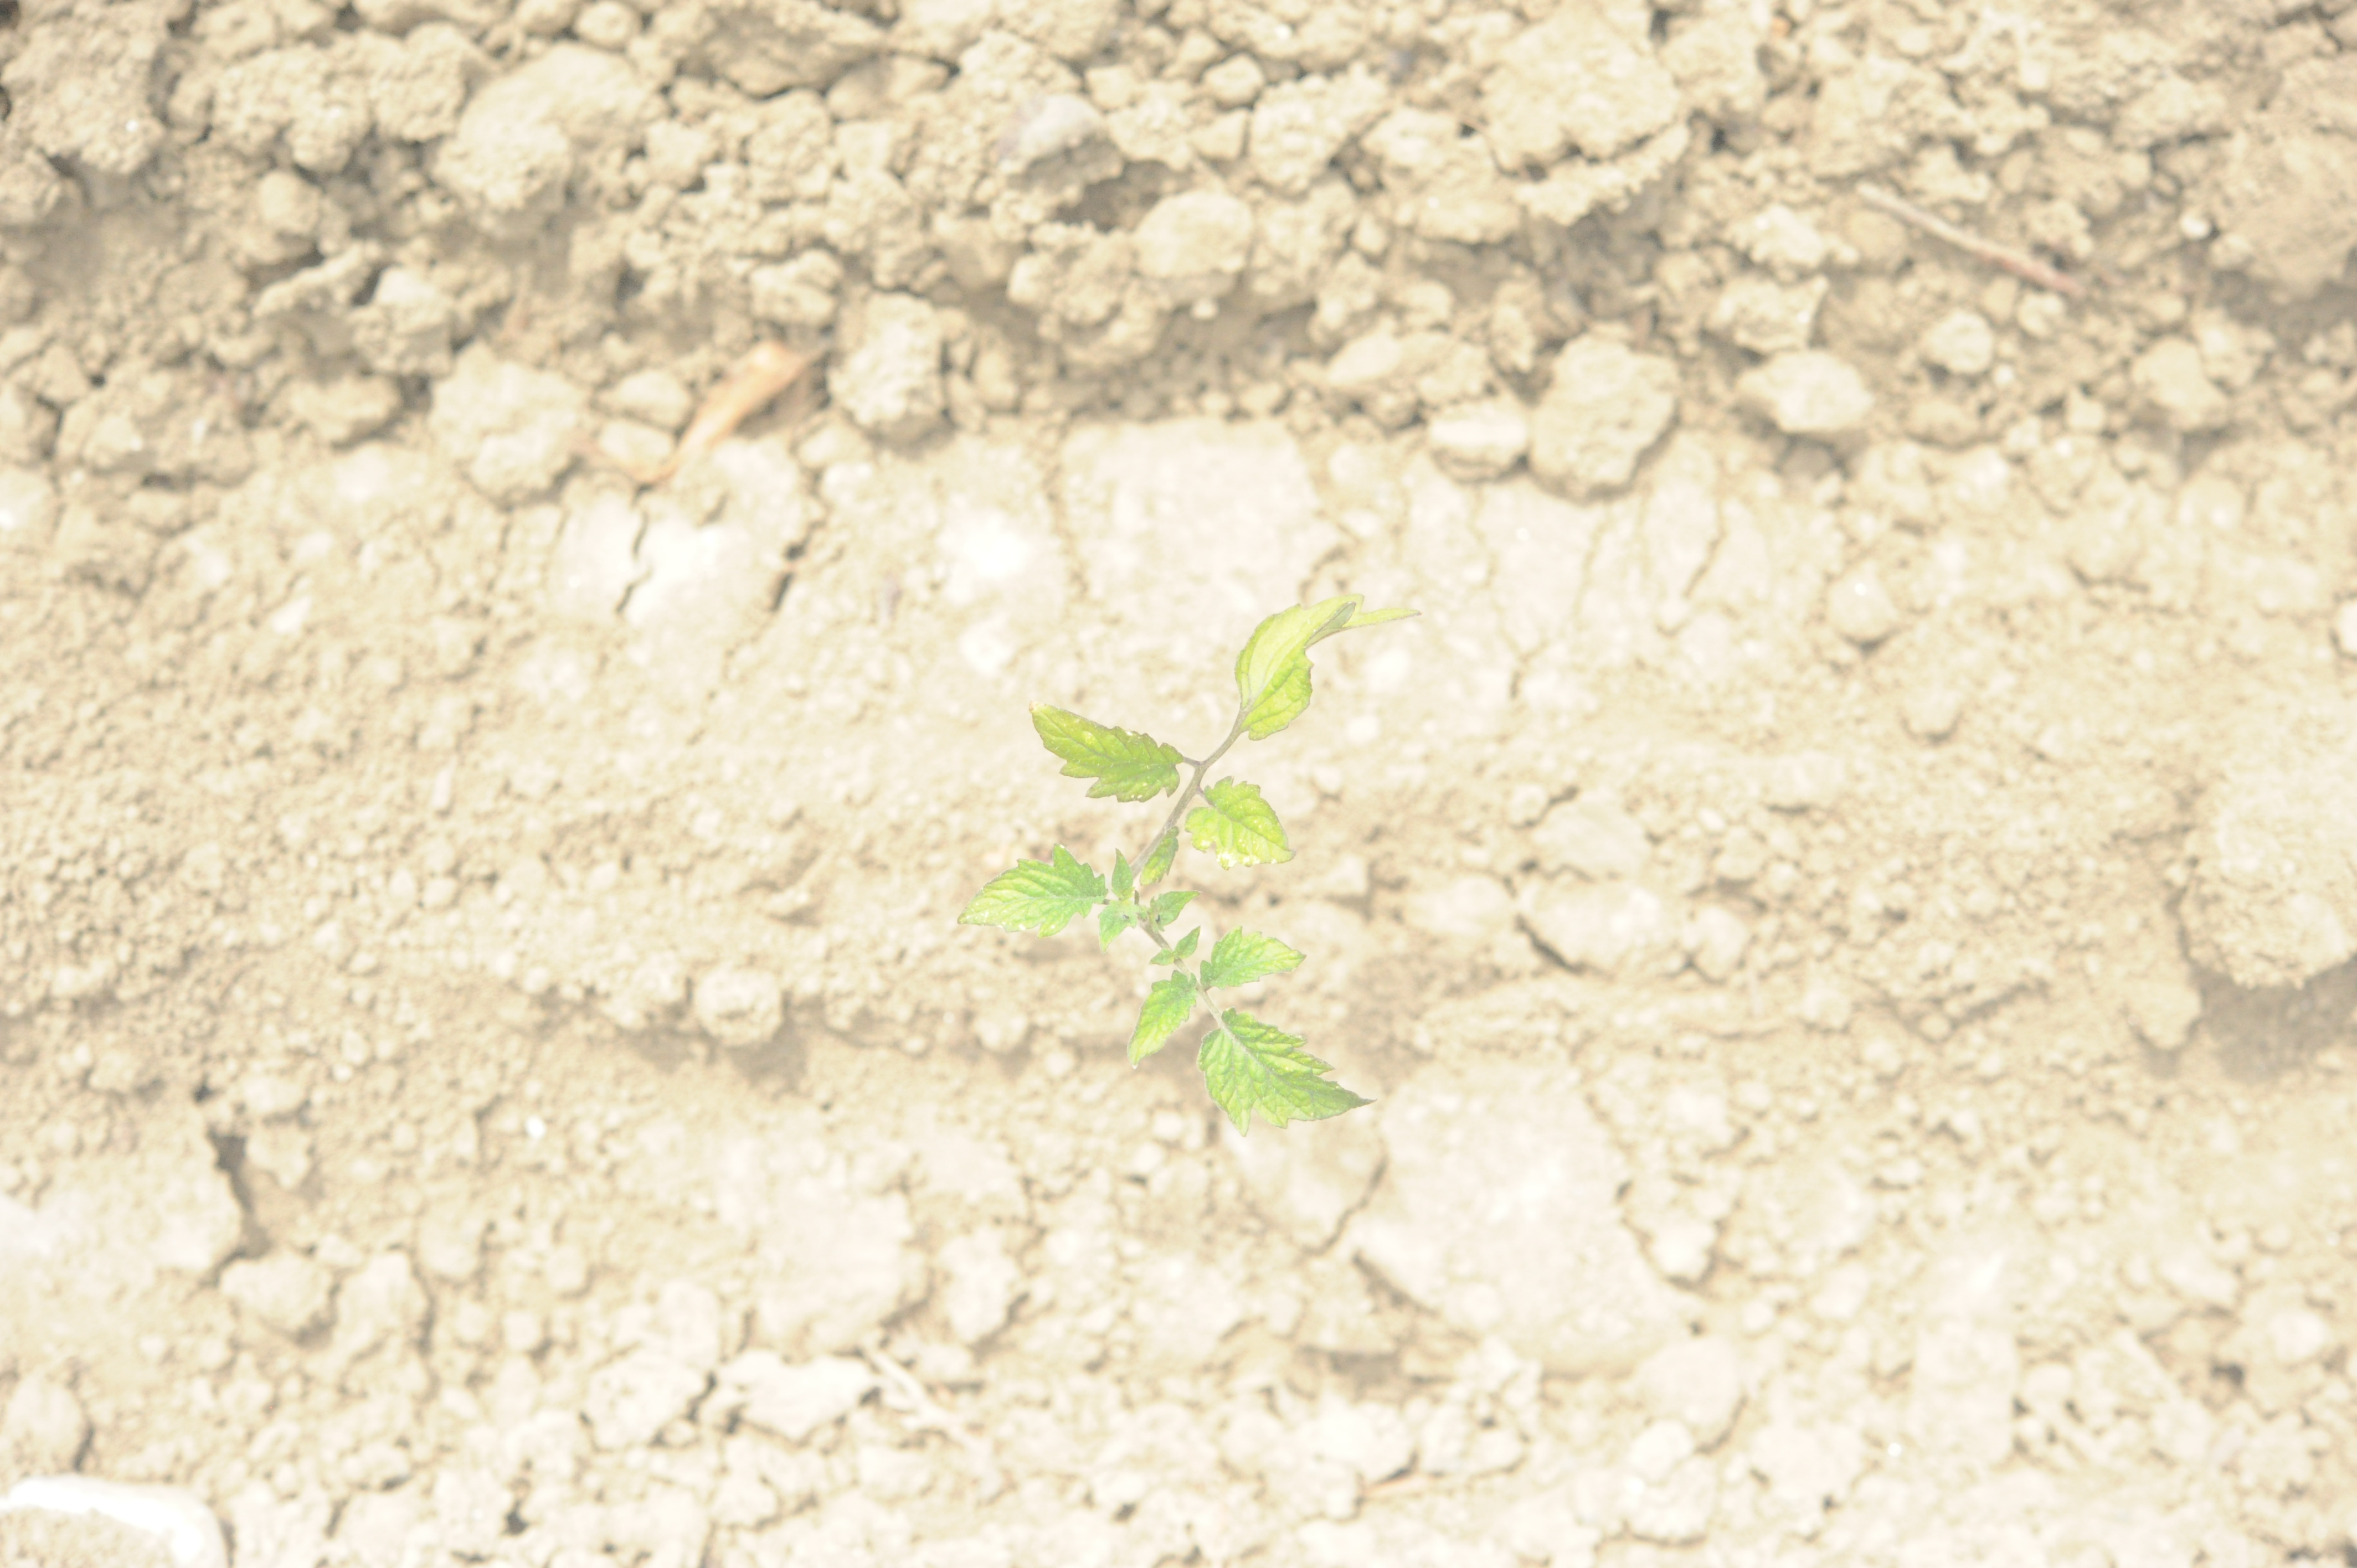
Label: tomato